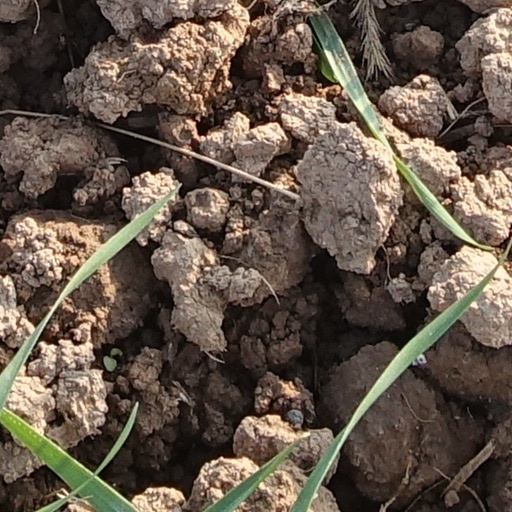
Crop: wheat